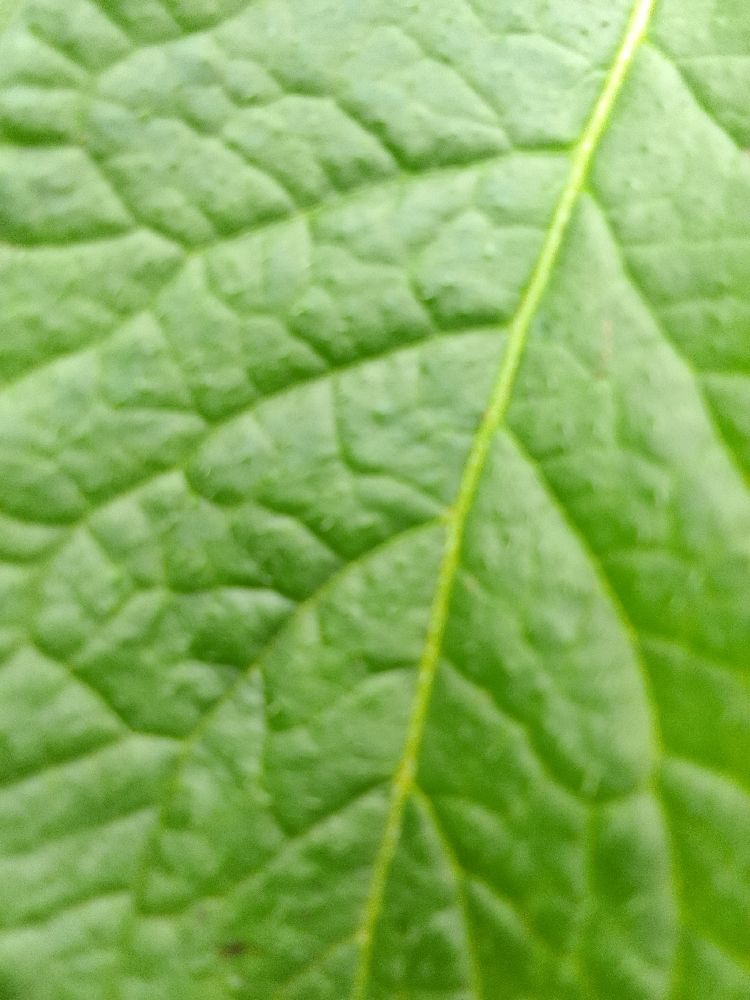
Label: Healthy